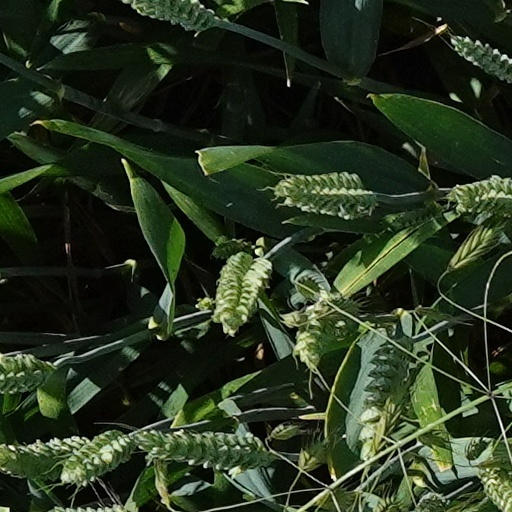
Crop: wheat